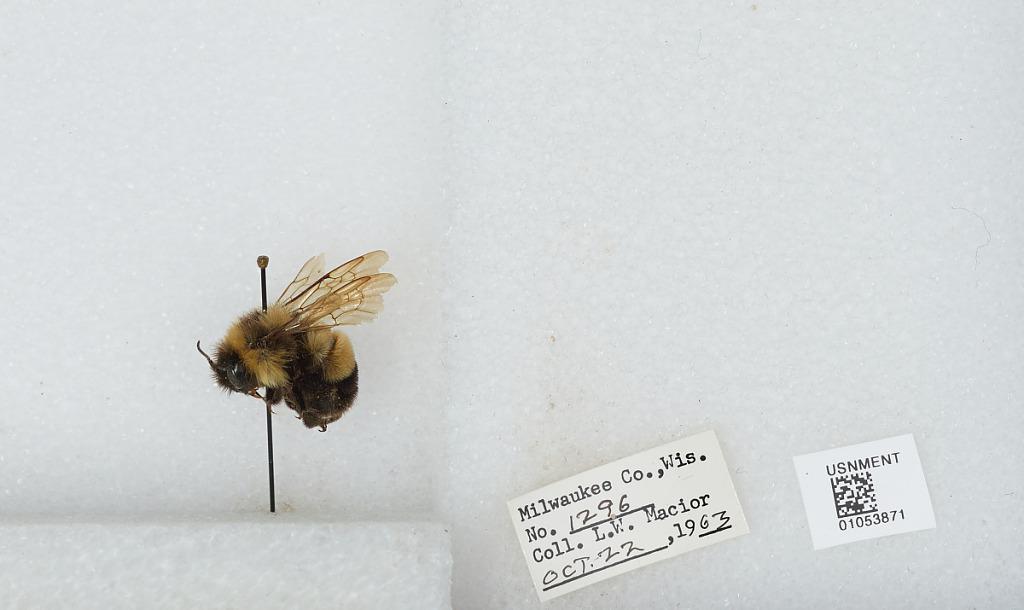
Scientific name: Bombus (Bombus) affinis Cresson
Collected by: L. Macior
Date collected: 1963-10-22
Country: United States
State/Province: Wisconsin
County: Milwaukee
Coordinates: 43, -87.9672